Carmichael, South Lanarkshire

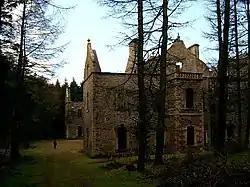
Carmichael House

Carmichael is a small village and civil parish between Biggar and Lanark in South Lanarkshire, Scotland. It is home to the Discover Carmichael Centre, with wax models depicting the history of the Carmichael family and of Scotland more widely. The farm shop and restaurant offer a variety of meats from the estate.